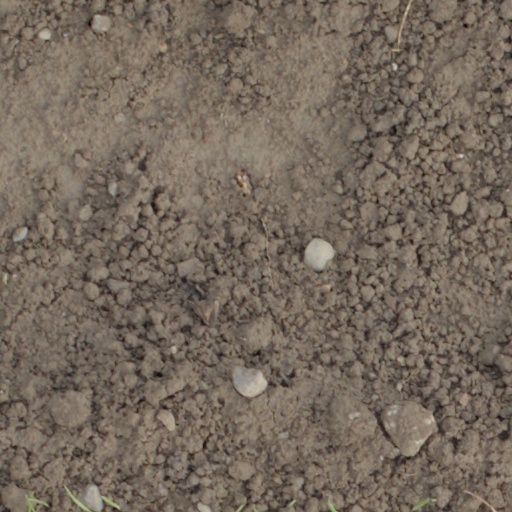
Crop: wheat